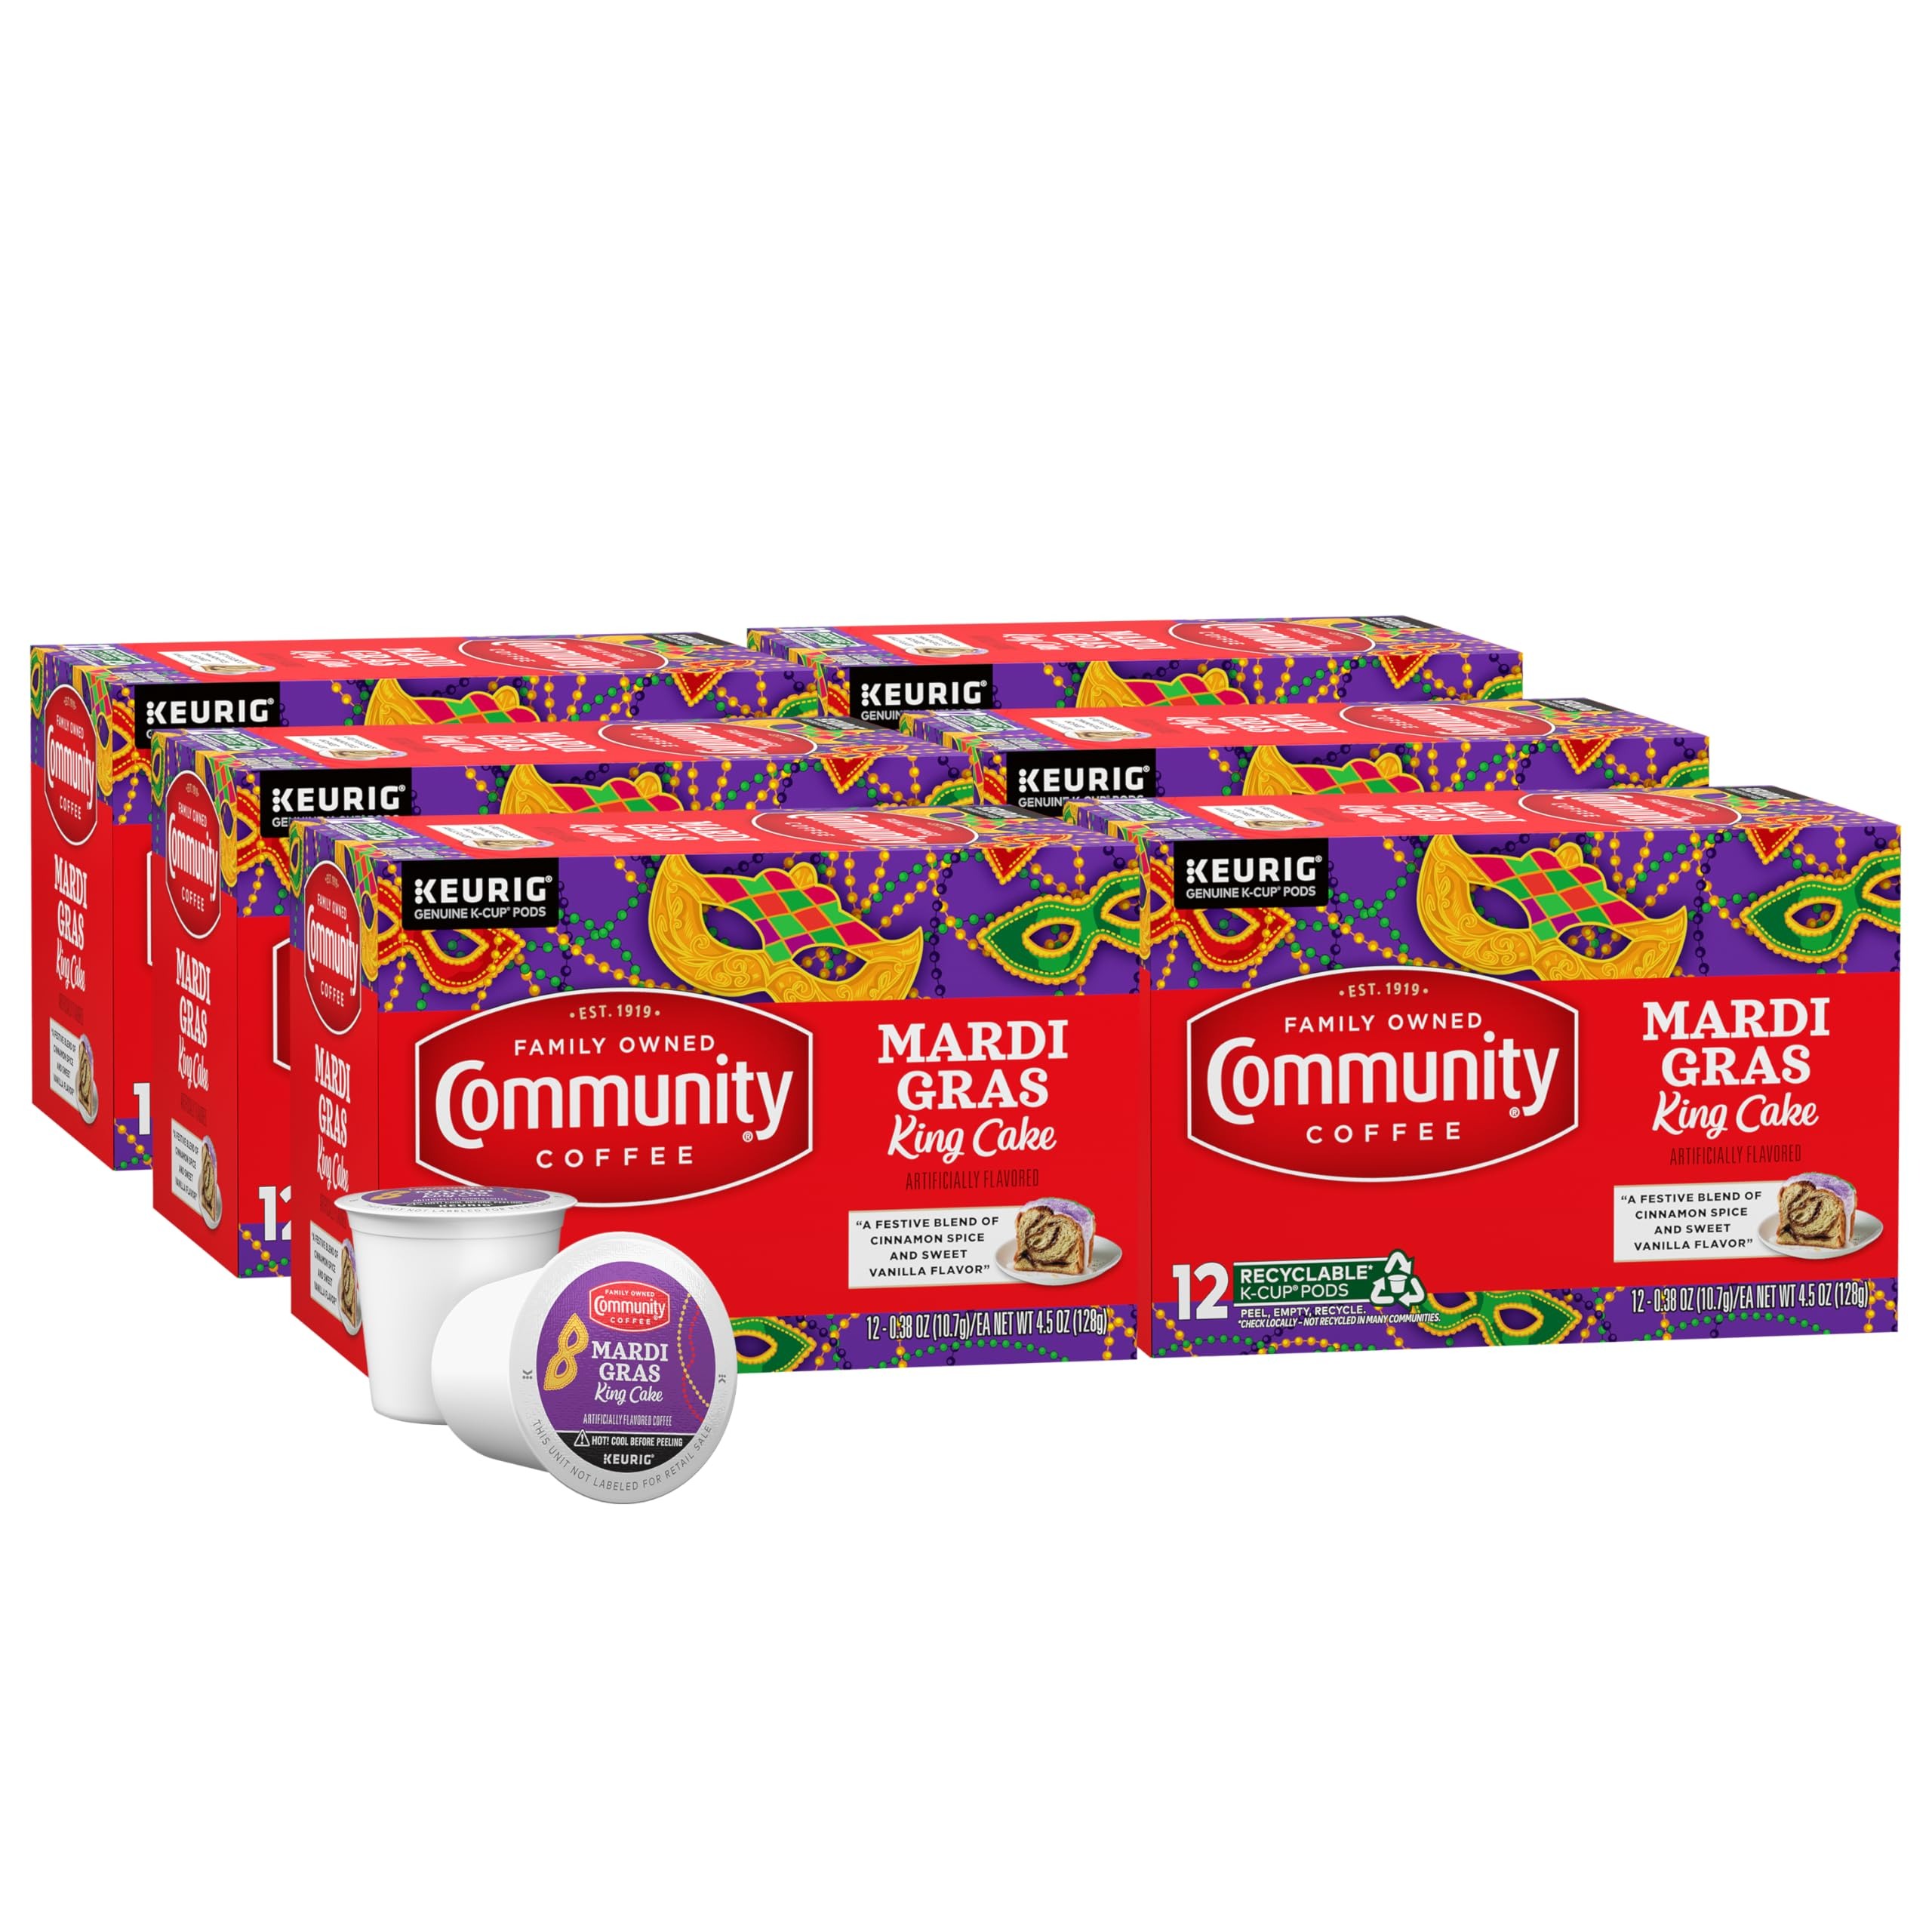
Item Name: Community Coffee Mardi Gras King Cake Flavored 72 Count Coffee Pods, Medium Roast, Compatible with Keurig 2.0 K-Cup Brewers (12 Count, Pack of 6)
Bullet Point 1: The Taste of Mardi Gras: The king of all flavored coffees! Enjoy the taste of Mardi Gras all year with this festive blend of cinnamon spice and sweet vanilla flavor. Let the good times roll!
Bullet Point 2: Coffee Pods: We take high-quality 100% Arabica beans, roast and grind them to perfection, then package them in single-serve coffee pods that are Keurig 2.0 (k-cup) compatible for quick, easy brewing
Bullet Point 3: Community Is Everything: From using responsibly sourced coffee beans to programs that support military service members, local schools and more, Community Coffee gives back to our partners and local communities in every way we can
Bullet Point 4: How You Like It: We have k-cup compatible single-serve coffee pods for a quickly brewed cup. For reusable pods, we have whole beans or ground coffee for the same great Community Coffee taste
Bullet Point 5: Quality Assured: All of our coffee beans go through a rigorous scoring system for body, balance, flavor and aroma. Only then can they be considered fit to bear the Community Coffee name
Value: 72.0
Unit: Count

Price: 51.655